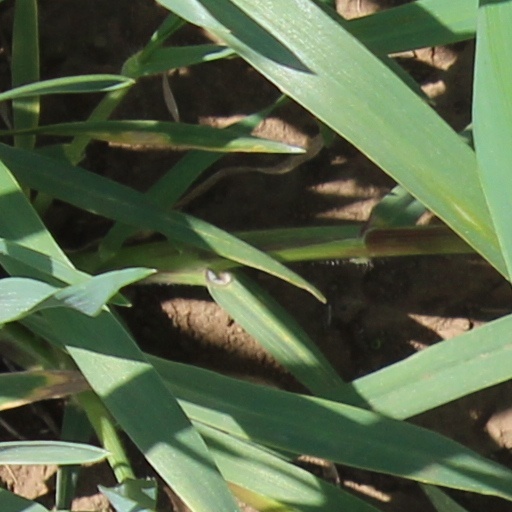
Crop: wheat